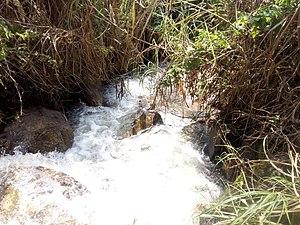
picture showing a stream at the foot of Santchou hill, West Region, Cameroon
Santchou est une commune du Cameroun située dans le département de la Menoua et la région de l'Ouest.